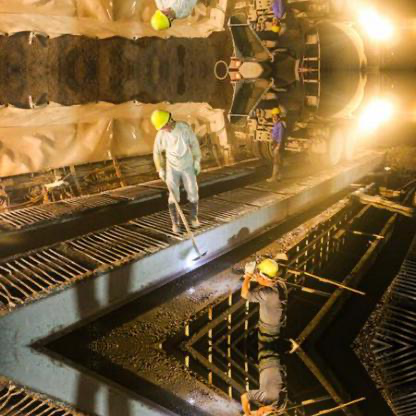
Objects in the image:
label: helmet
label: helmet
label: helmet
label: helmet
label: helmet
label: helmet